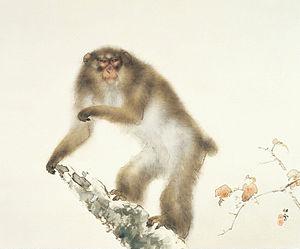
Hashimoto Kansetsu, 10 novembre 1883 – 26 février 1945, est un peintre du style japonais nihonga actif dans le monde de l'art de Kyoto durant les ères Showa et Taishō.